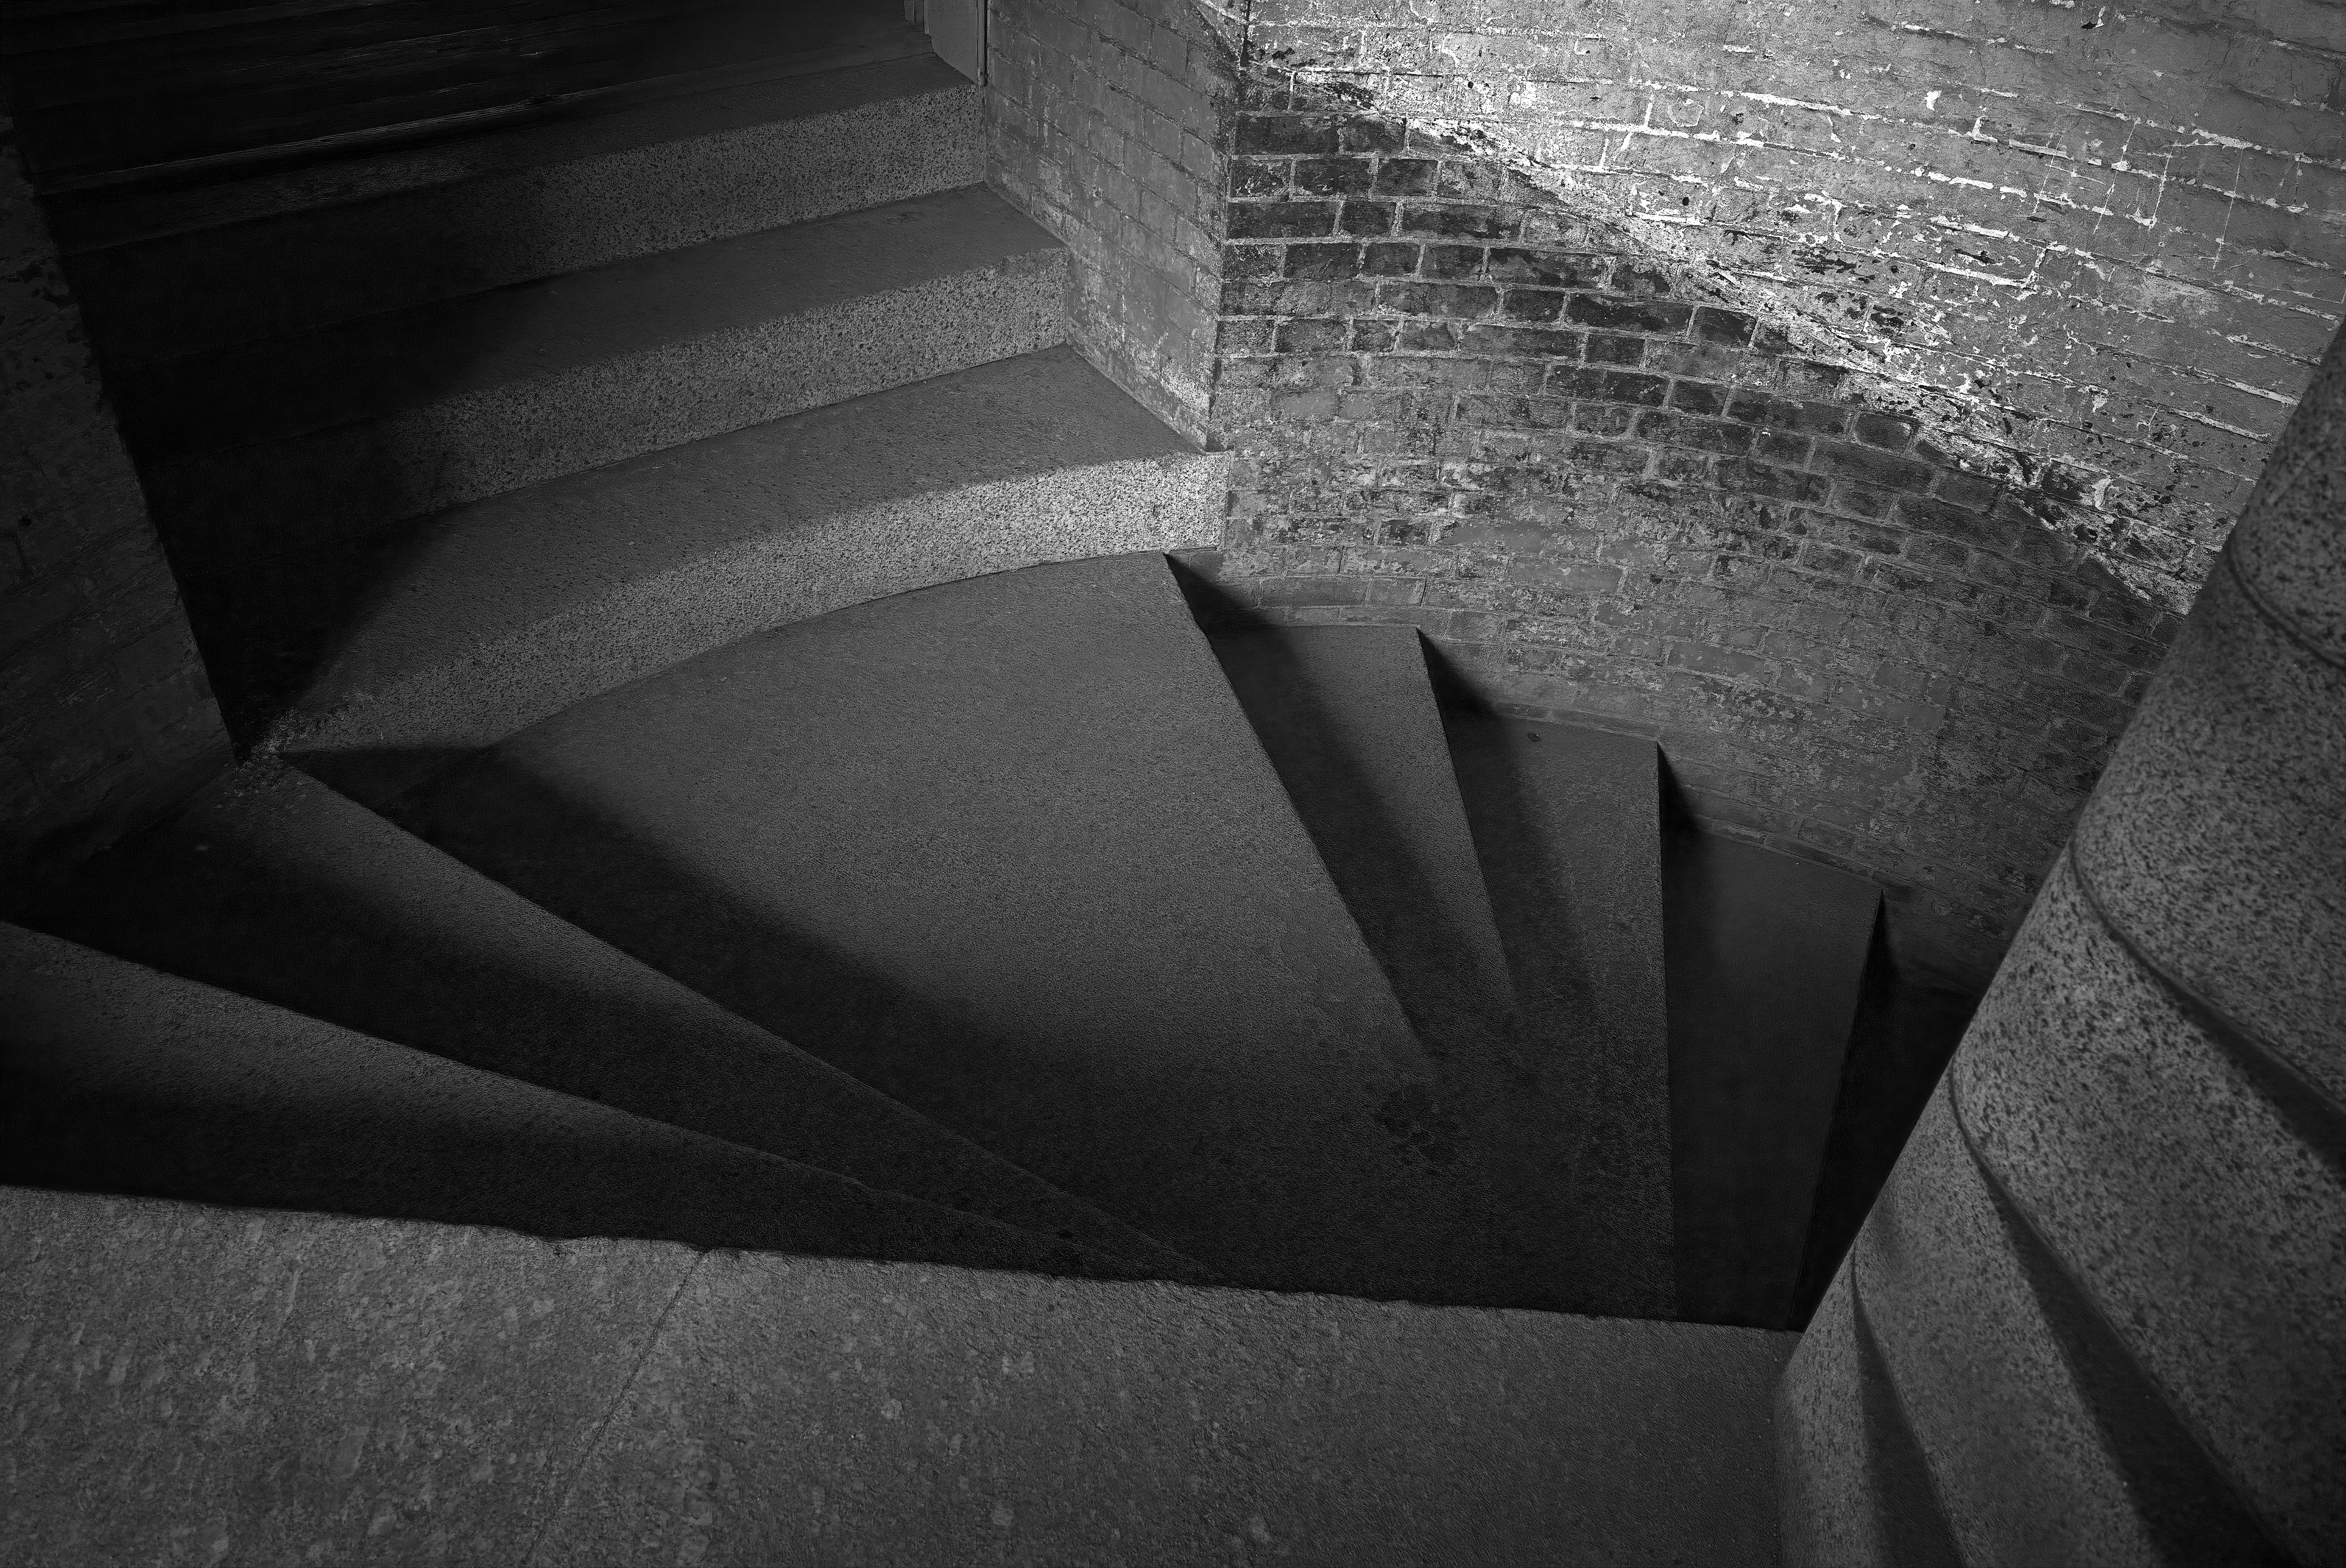
abstract, styles, architecture, black, white, black and white, monochrome, monochrome photography, line, stairs, photography, Tints and shades, pattern, shadow, ceiling, stock photography, style, triangle, still life photography